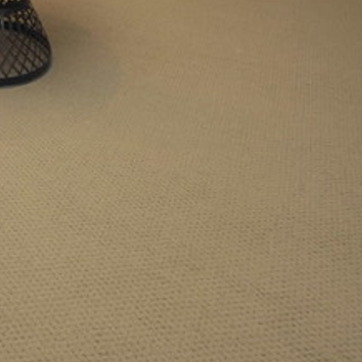
Material: carpet